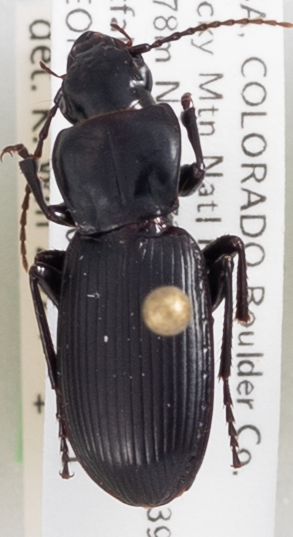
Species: Pterostichus protractus
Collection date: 2020-07-21
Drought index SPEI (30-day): -1.118
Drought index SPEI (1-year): -1.082
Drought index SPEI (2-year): -0.86